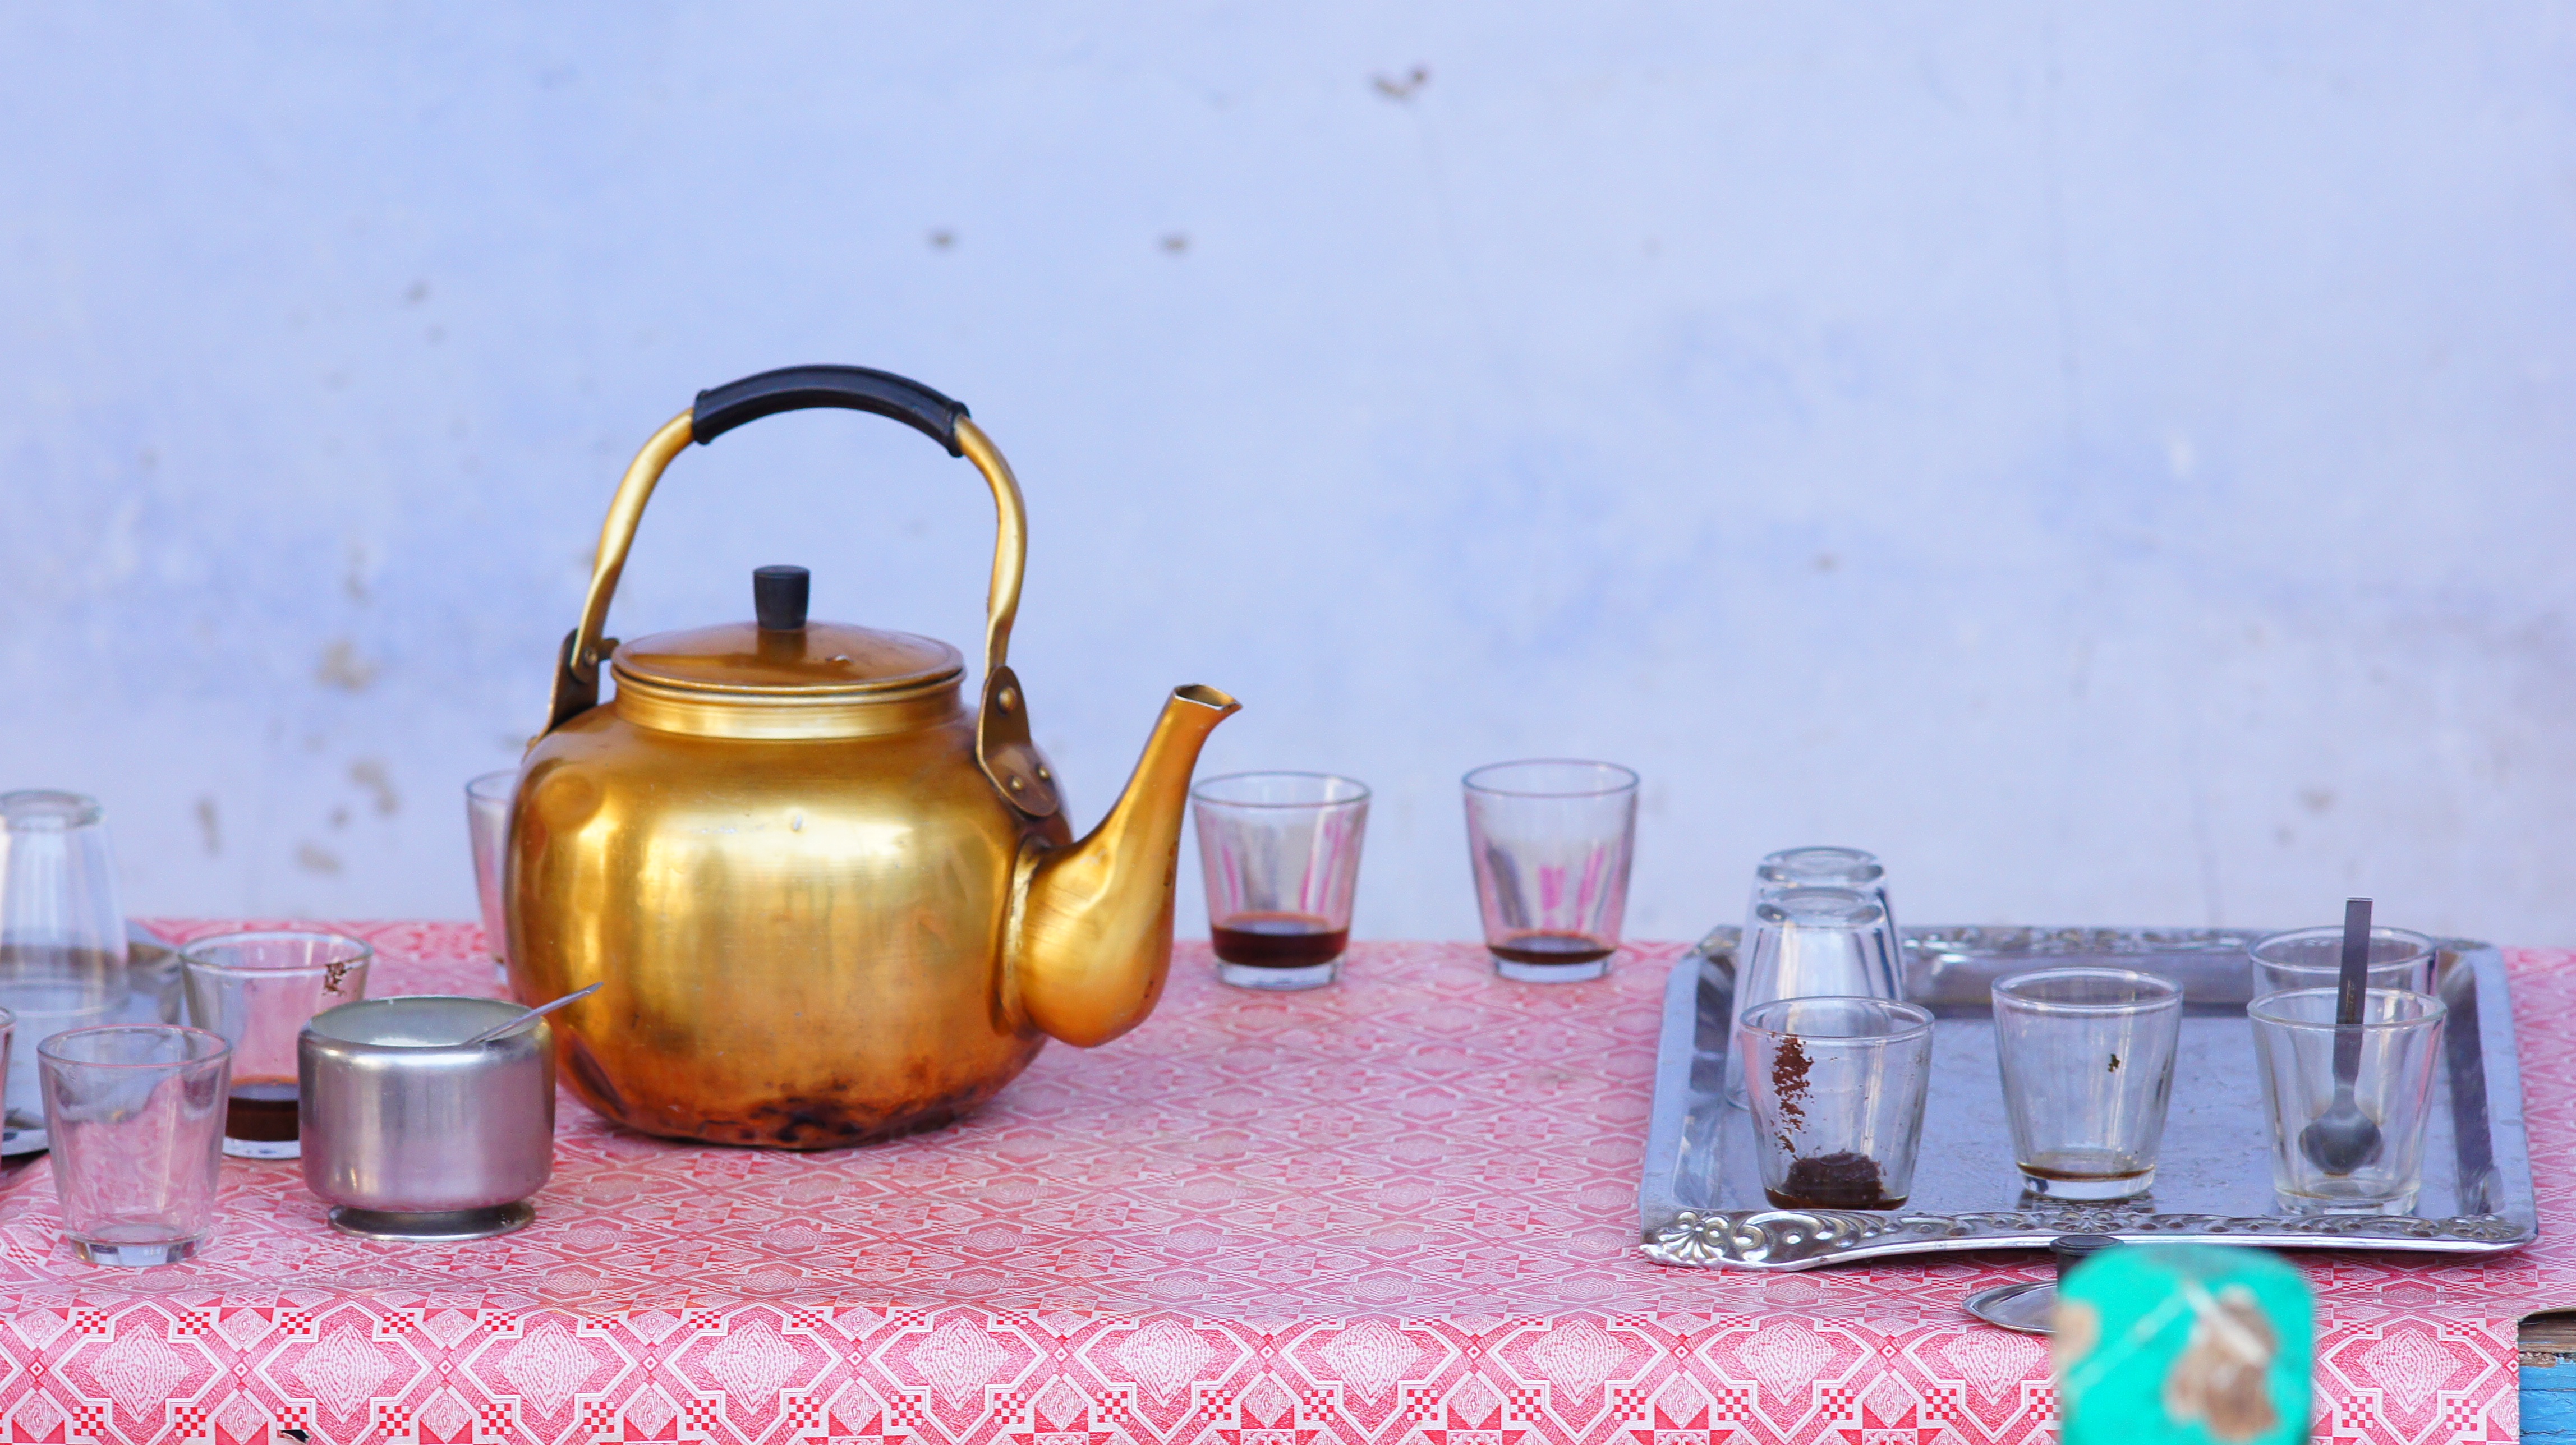
tea, old, teapot, pot, cup, kettle, drink, lifestyle, lighting, egypt, hot, egyptian, small appliance